Research on Inuit clothing

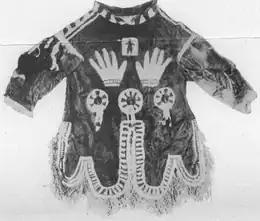
Front side of a garment known as the Shaman's Parka, . The elaborately designed coat has been studied extensively. Original held at the American Museum of Natural History.

Despite extensive oral testimony on the effectiveness of skin garments from Inuit elders, as well as written records produced by Arctic explorers as early as the 18th century, little research was performed on Inuit clothing until the 1990s. Since then, several studies have investigated the effectiveness of Inuit skin clothing as protection against the weather, especially as compared to modern winter clothing made from synthetic materials. A study published in 1995 compared caribou-skin clothing to mass-produced military and expedition gear, and found that the Inuit garments were significantly warmer, and provided a greater degree of perceived comfort than the mass-produced items. Further studies have shown that the traditional Inuit hood, with its distinctive ruff of irregular fur, is the most efficient system for preventing heat transfer from the face in the cold, windy environment of the Arctic. A 2020 study used infrared thermal imaging to compare rates of heat loss between Inuit caribou-skin garments and two styles of mass-produced winter clothing. Under laboratory conditions, the Inuit outfit was found to be "similar to or slightly superior" to modern winter gear designed for extreme cold.